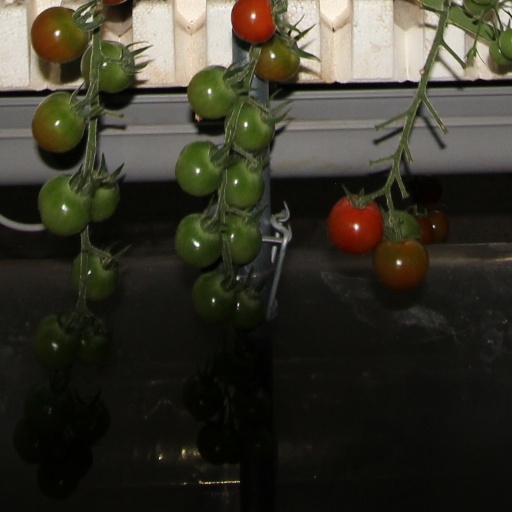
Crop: tomato